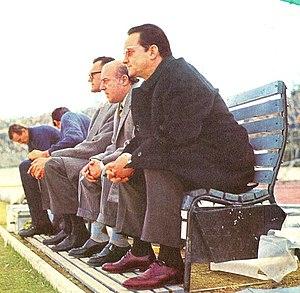
Edmondo Fabbri est un ancien joueur et entraîneur de football italien.